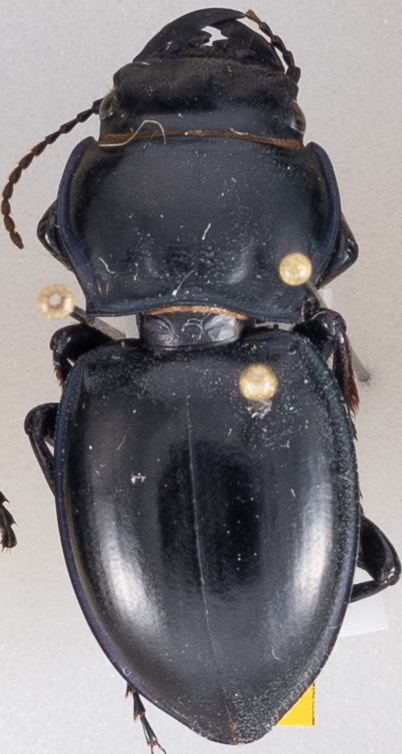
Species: Pasimachus californicus
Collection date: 2020-08-10
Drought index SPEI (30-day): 0.992
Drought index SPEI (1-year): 0.746
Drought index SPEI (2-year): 2.09